London lobsters

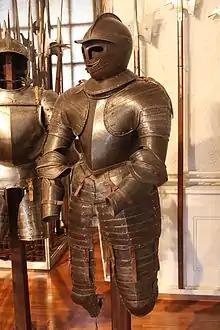
Armour of a 17th-century cuirassier, such as was worn by the Lobsters. The all-enclosing close helm (in this case in the "Savoyard" style) could have been replaced by a more open form, such as the lobster tailed pot.

The "lobsters" were probably the last unit to fight on English soil wearing full armour, and one of the last in Europe. They were credited with being "the first that made any impression upon the King's horse [the Royalist cavalry], who being unarmed [unarmoured], were not able to bear the shock with them; besides they were secure from hurts of the sword..."